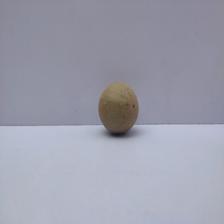
Size: Small